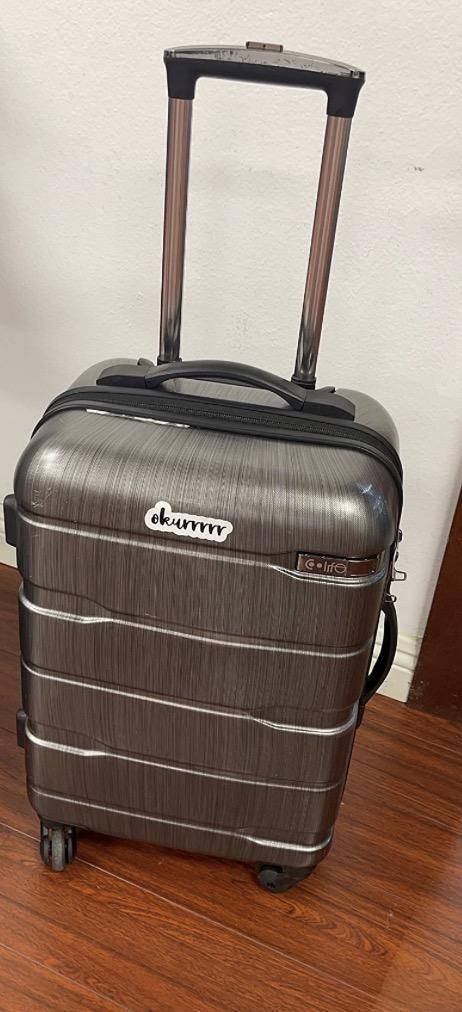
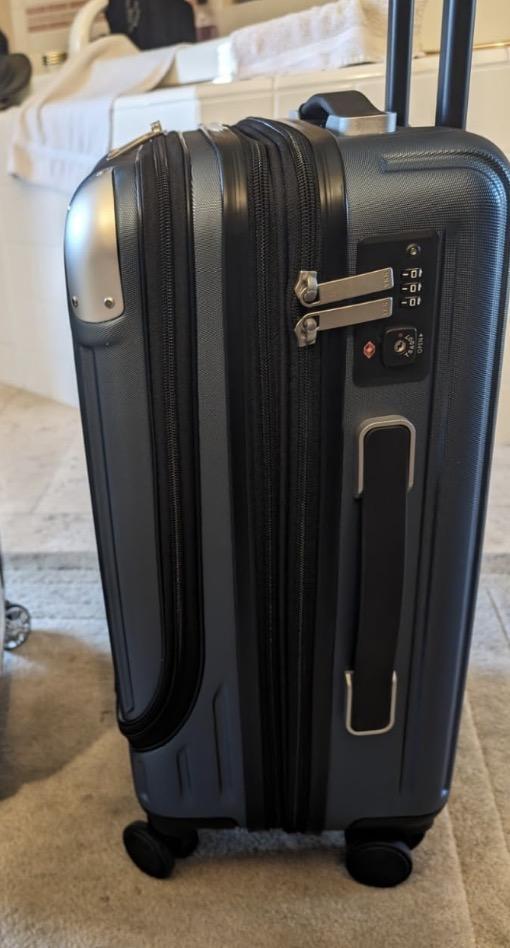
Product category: items_tea
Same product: no